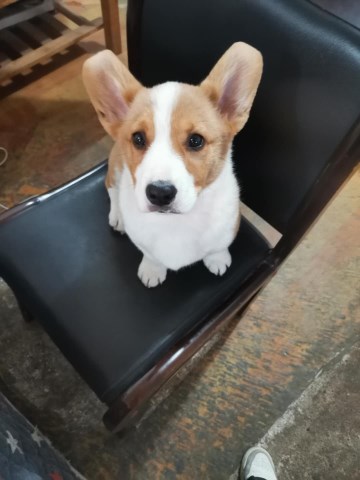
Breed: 2909-n000116-Cardigan